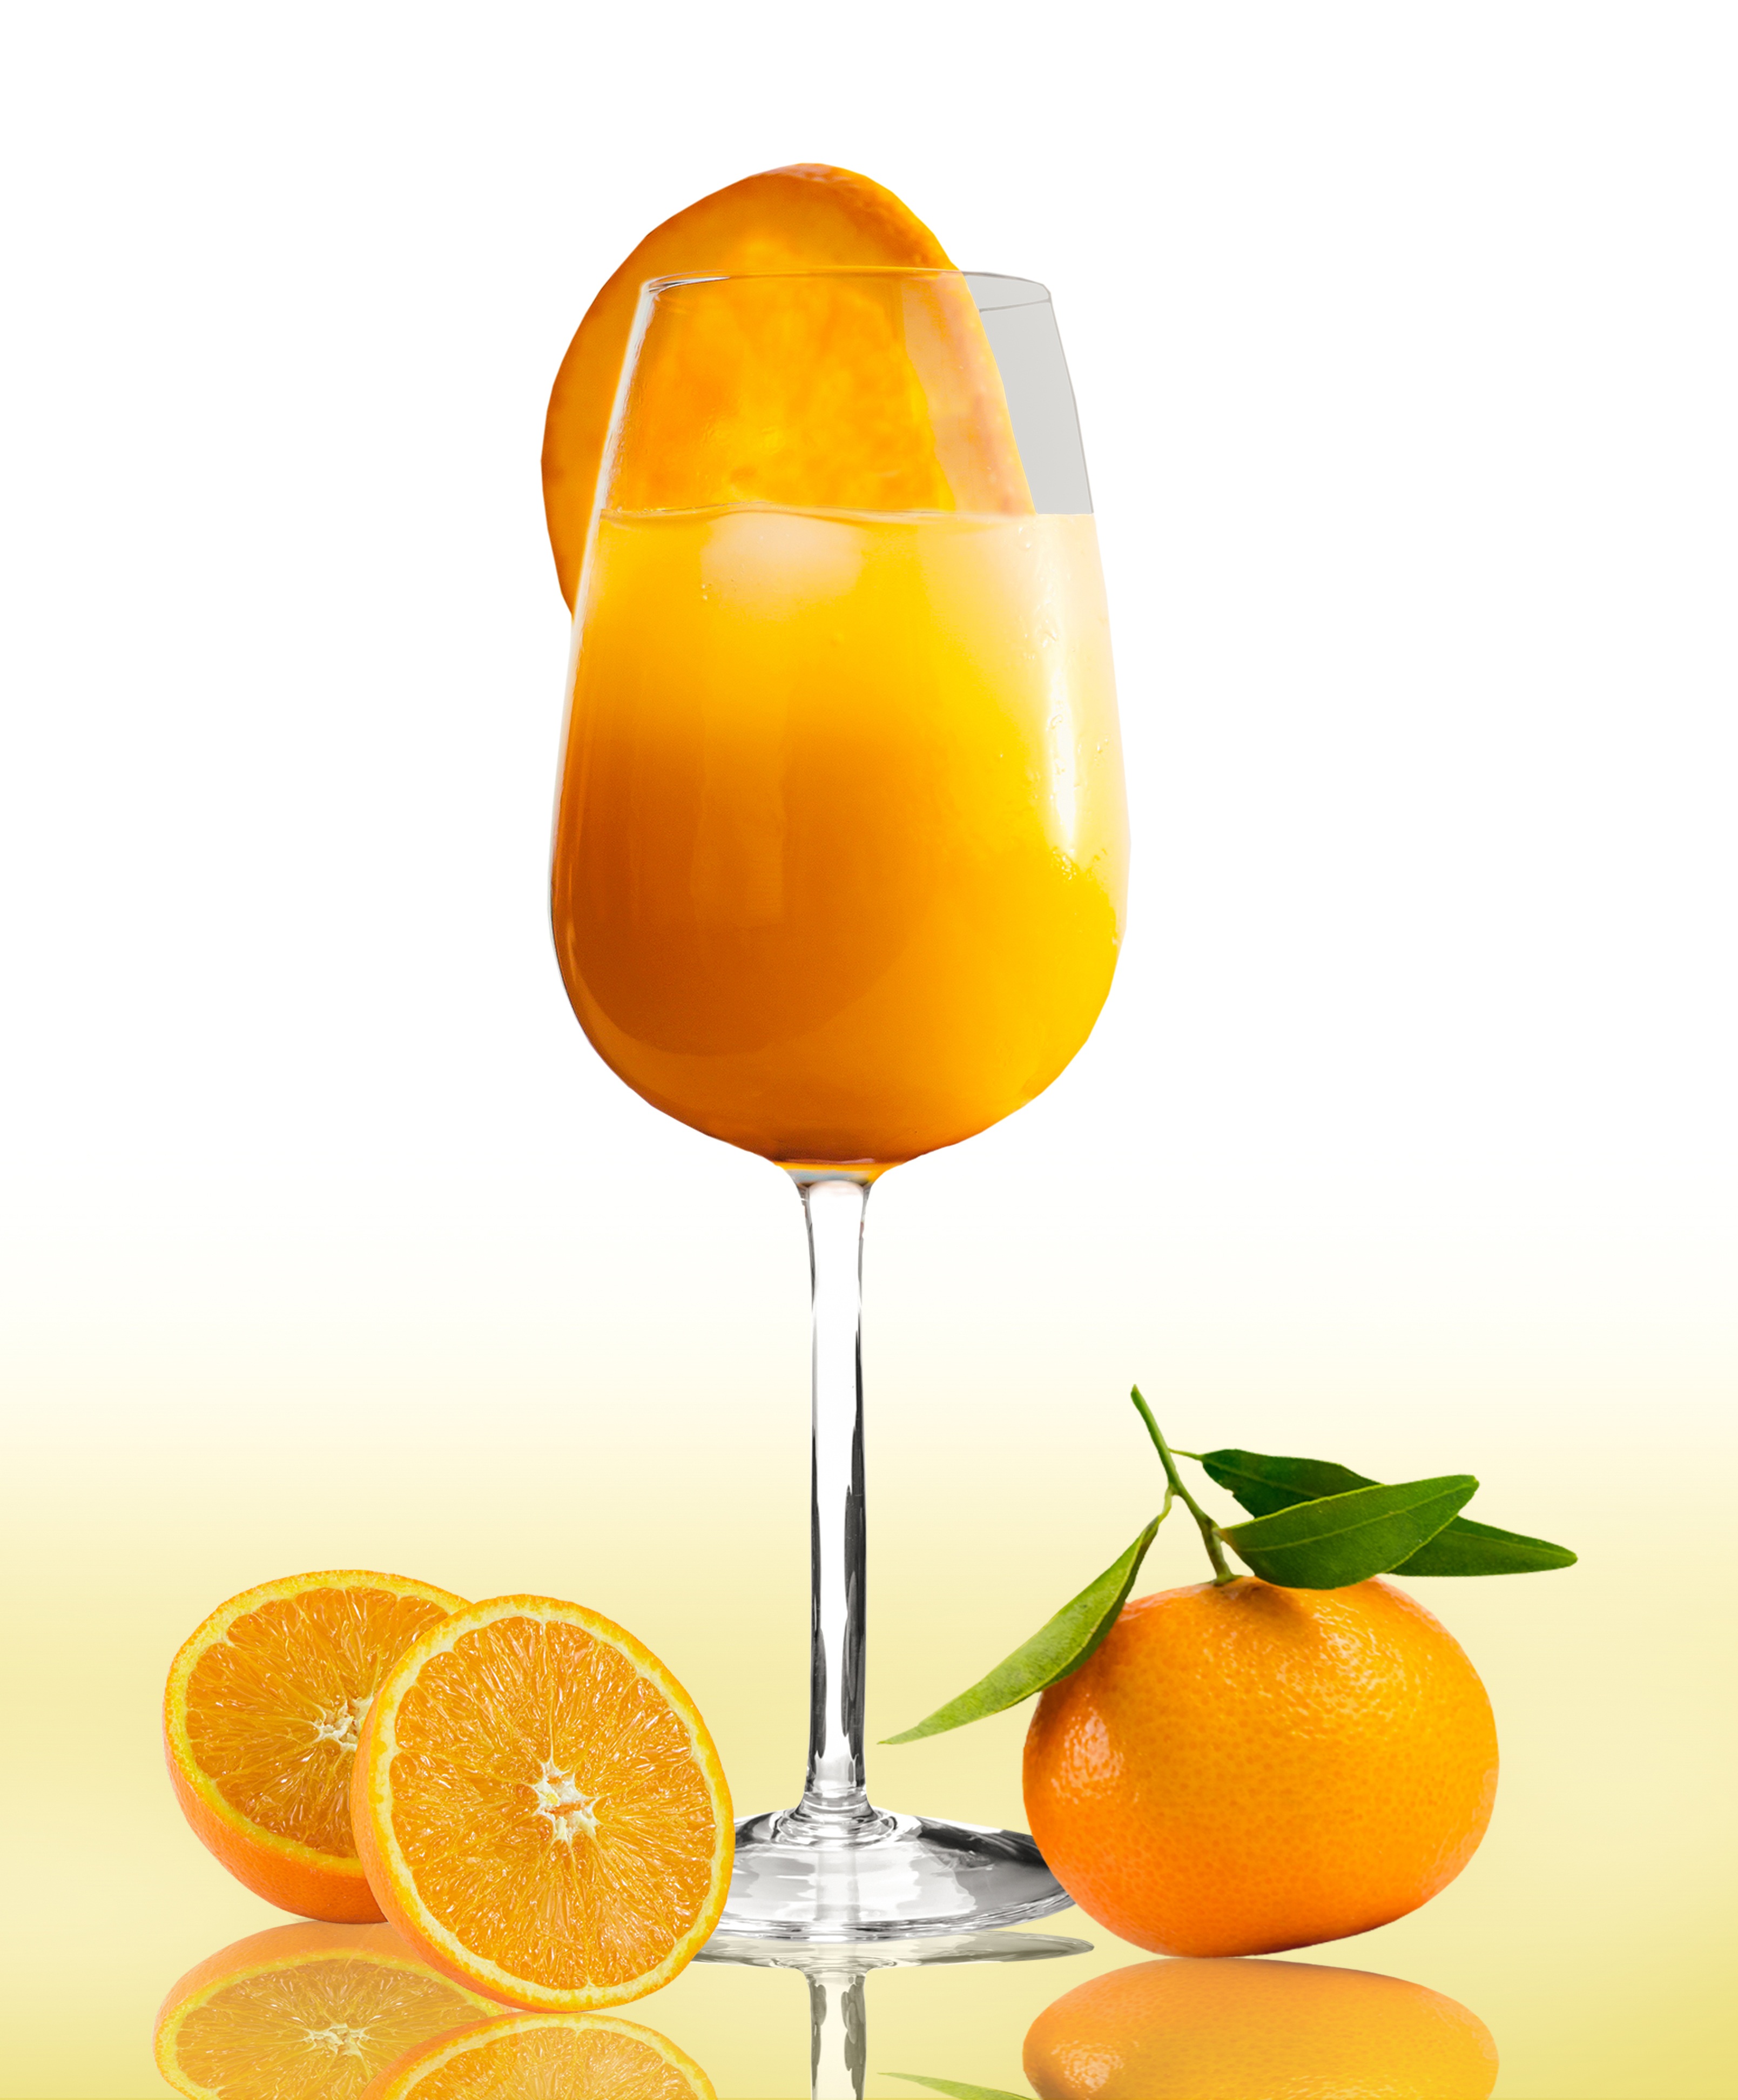
cold, plant, fruit, leaf, glass, orange, food, produce, drink, healthy, eat, cocktail, juice, leaves, nutrition, tangerine, mandarin, orange juice, liqueur, vitamins, frisch, disc, citrus, flu, flowering plant, citrus fruit, alcoholic beverage, get well soon, distilled beverage